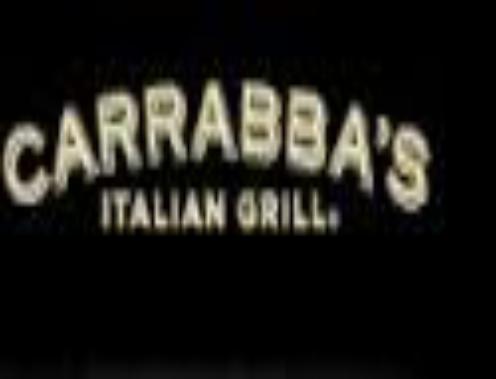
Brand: Carrabba's Italian Grill
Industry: Food